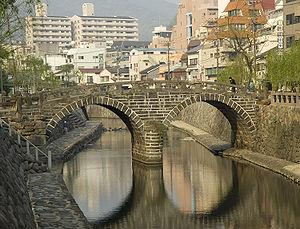
Cet article a pour vocation de présenter une liste de ponts remarquables du Japon, tant par leurs caractéristiques dimensionnelles, que par leur intérêt architectural ou historique.
Nagasaki est une ville japonaise, capitale de la préfecture homonyme sur l'île de Kyushu. En 2010, Nagasaki compte 442 399 habitants.